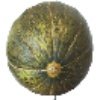
Label: Melon Piel de Sapo 1